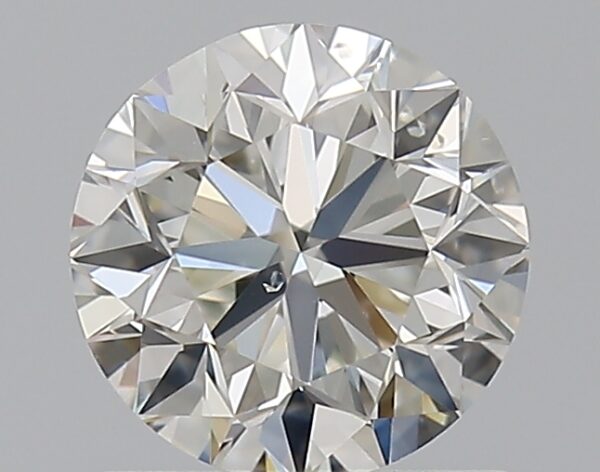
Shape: round
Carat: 0.9
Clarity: VS2
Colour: I
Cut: VG
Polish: EX
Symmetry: VG
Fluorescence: N
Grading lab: GIA
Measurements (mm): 5.98 x 6.03 x 3.9